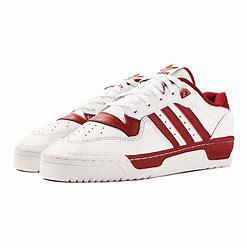
Brand: Adidas
Model: Rivalry